Pitman High School

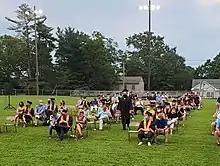
Members of the class of 2020 sit with their parents at a special graduation ceremony held during the COVID-19 pandemic

The school was the 198th-ranked public high school in New Jersey out of 339 schools statewide in "New Jersey Monthly" magazine's September 2014 cover story on the state's "Top Public High Schools", using a new ranking methodology. The school had been ranked 100th in the state of 328 schools in 2012, after being ranked 119th in 2010 out of 322 schools listed. The magazine ranked the school 102nd in 2008 out of 316 schools. The school was ranked 122nd in the magazine's September 2006 issue, which surveyed 316 schools across the state. Schooldigger.com ranked the school 157th out of 381 public high schools statewide in its 2011 rankings (a decrease of 45 positions from the 2010 ranking) which were based on the combined percentage of students classified as proficient or above proficient on the mathematics (82.6%) and language arts literacy (93.6%) components of the High School Proficiency Assessment (HSPA).